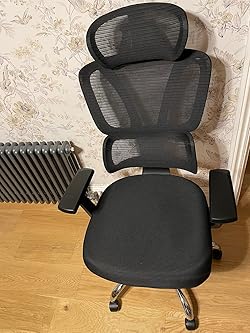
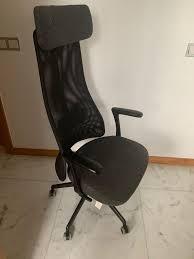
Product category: items_chair
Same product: no